Arizona State University

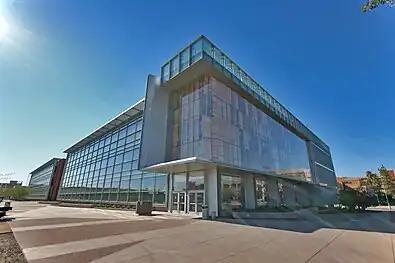
ASU's Biodesign Institute on Tempe campus

In 2002, Michael M. Crow became the university's 16th president. At his inauguration, he outlined his vision for transforming ASU into a "New American University"—one that would be open and inclusive, and set a goal for the university to meet Association of American Universities criteria and to become a member. Crow initiated the idea of transforming ASU into "One university in many places"—a single institution comprising several campuses, sharing students, faculty, staff and accreditation. Subsequent reorganizations combined academic departments, consolidated colleges and schools, and reduced staff and administration as the university expanded its West Valley and Polytechnic campuses. ASU's Downtown Phoenix campus was also expanded, with several colleges and schools relocating there. The university established learning centers throughout the state, including the ASU Colleges at Lake Havasu City and programs in Thatcher, Yuma, and Tucson. Students at these centers can choose from several ASU degree and certificate programs.